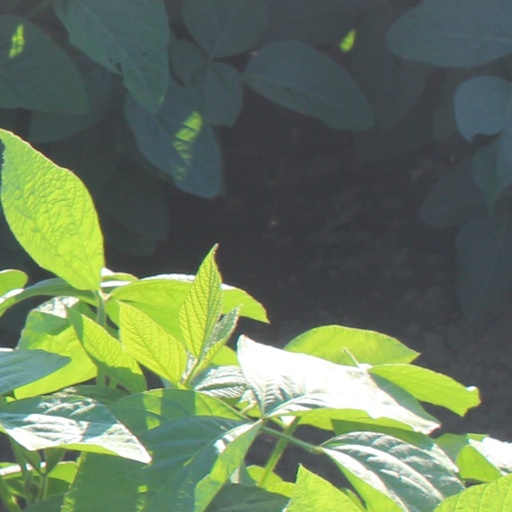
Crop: soybean